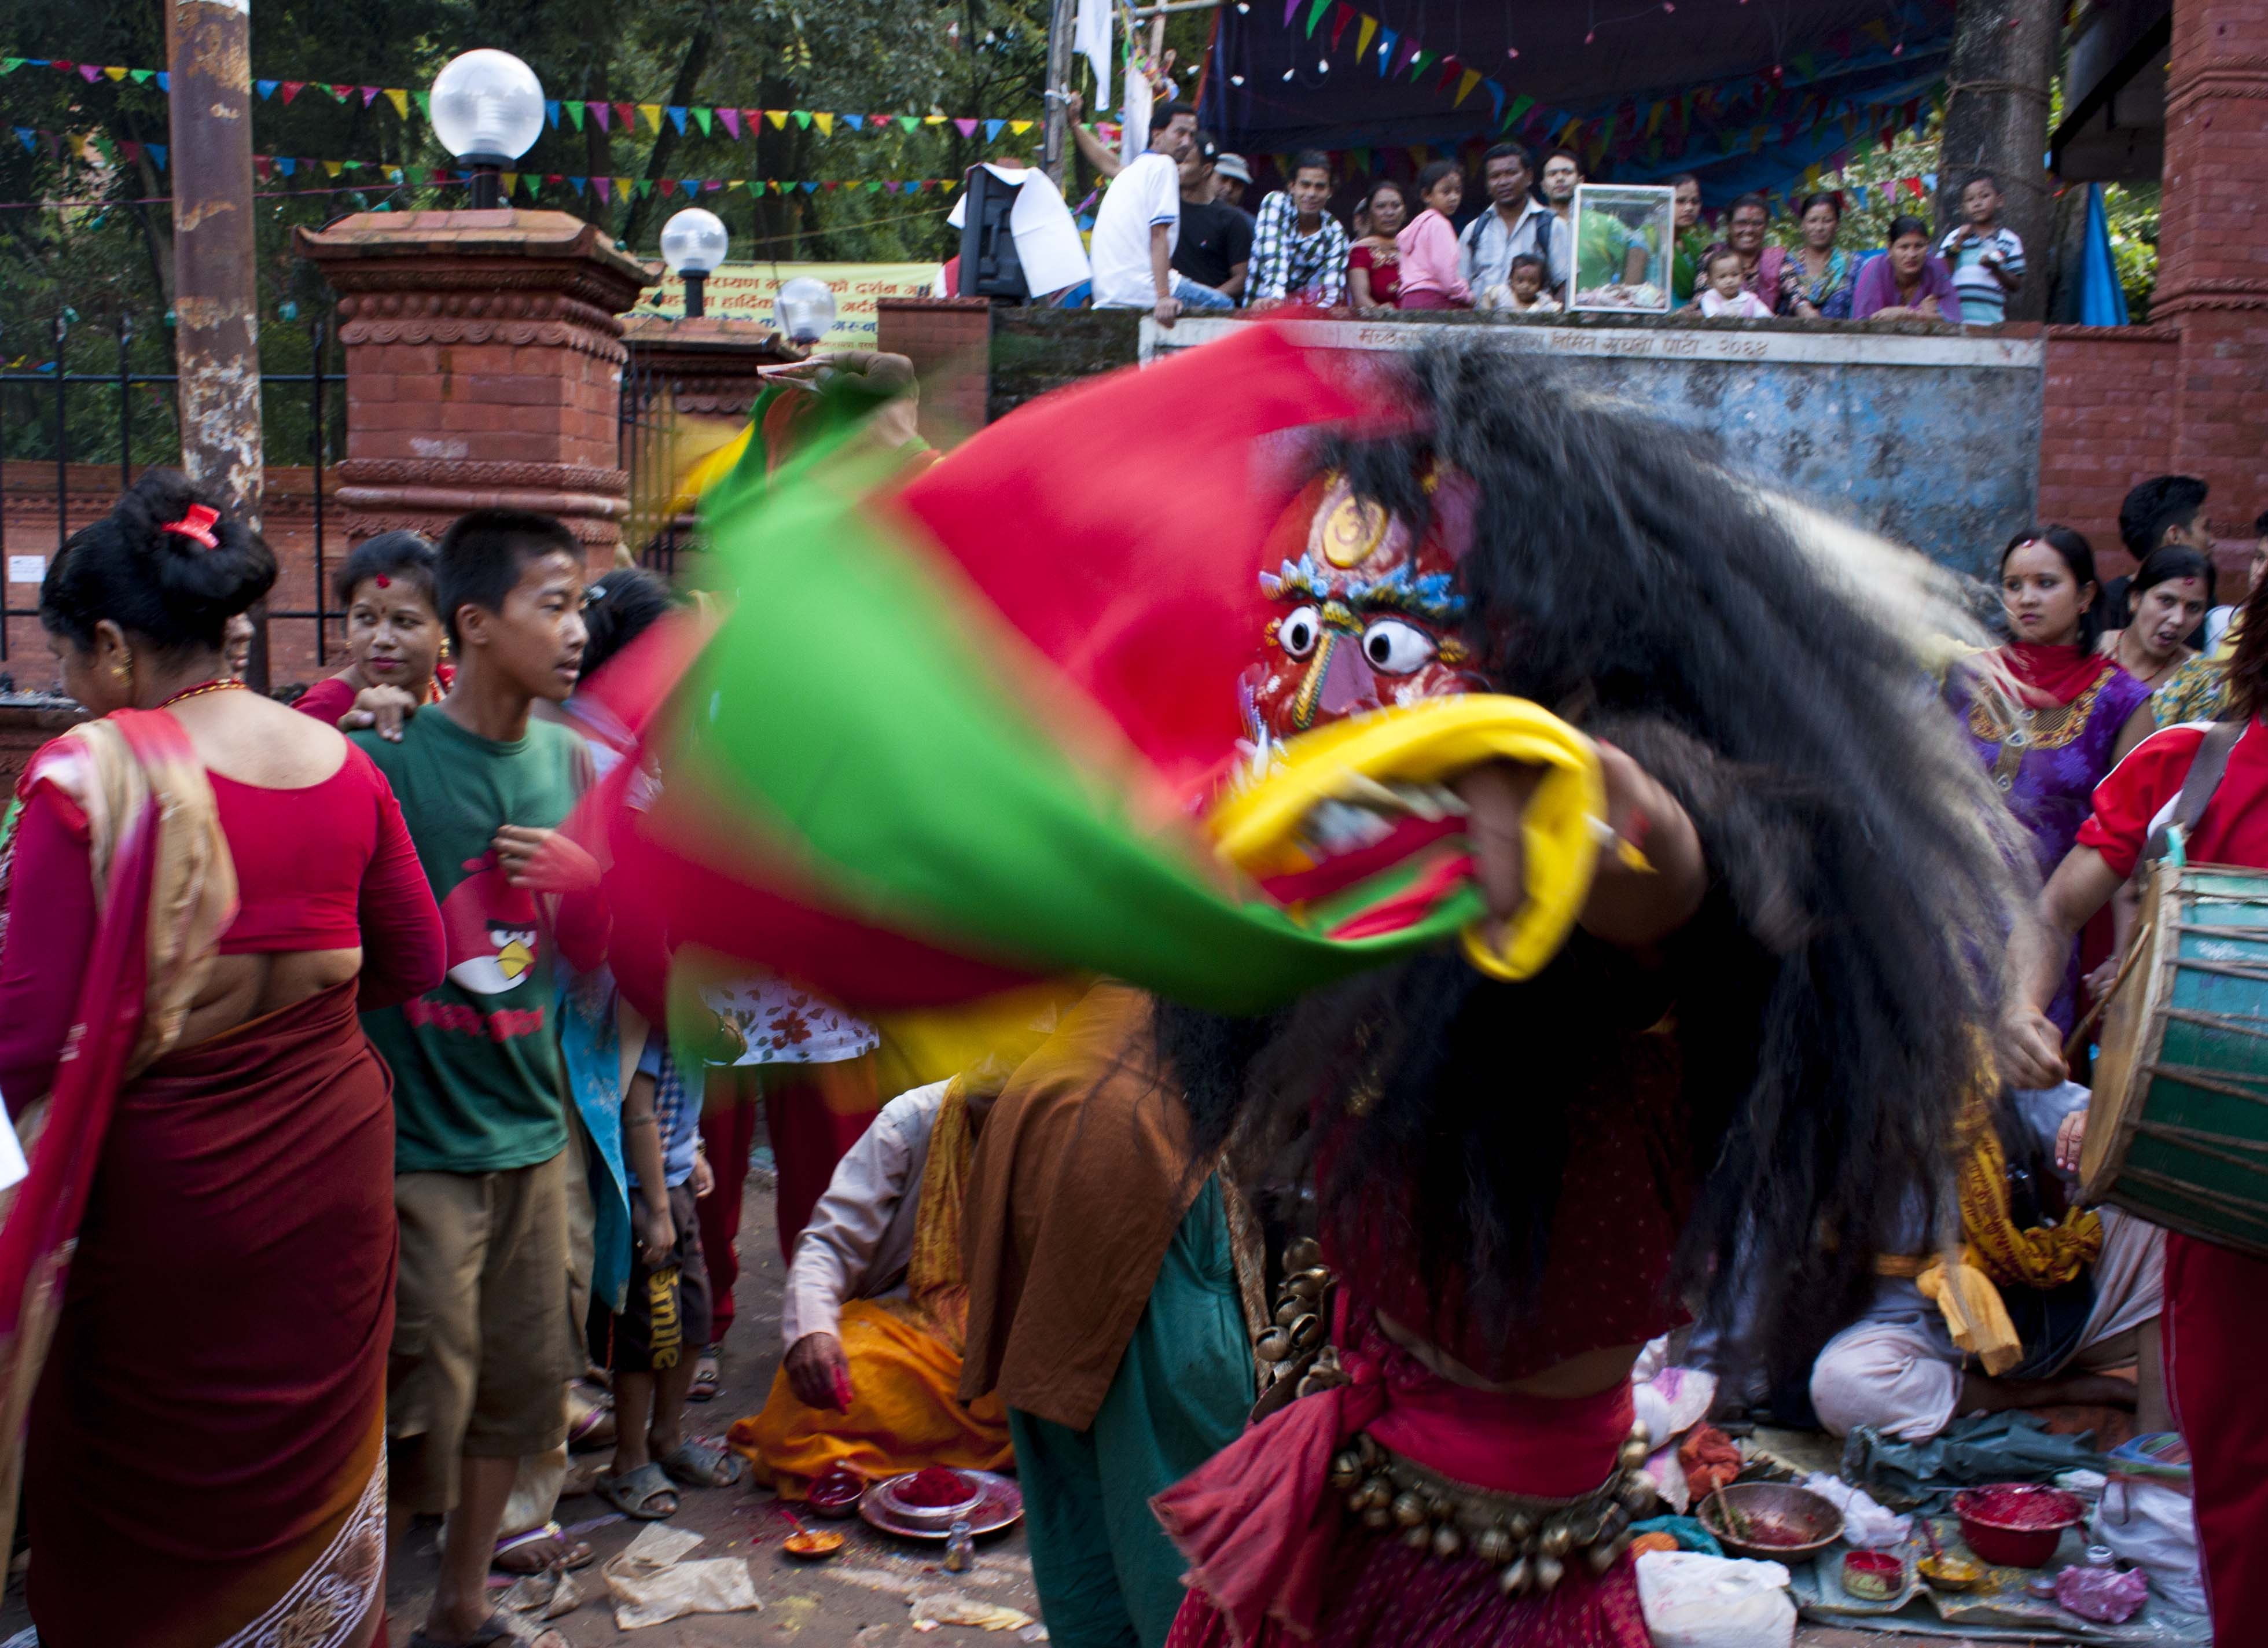
people, dance, carnival, color, religion, parade, nepal, religious, festival, culture, dancing, event, ritual, folk dance, pride parade, square dance, lakhe, newar, ritual nepal